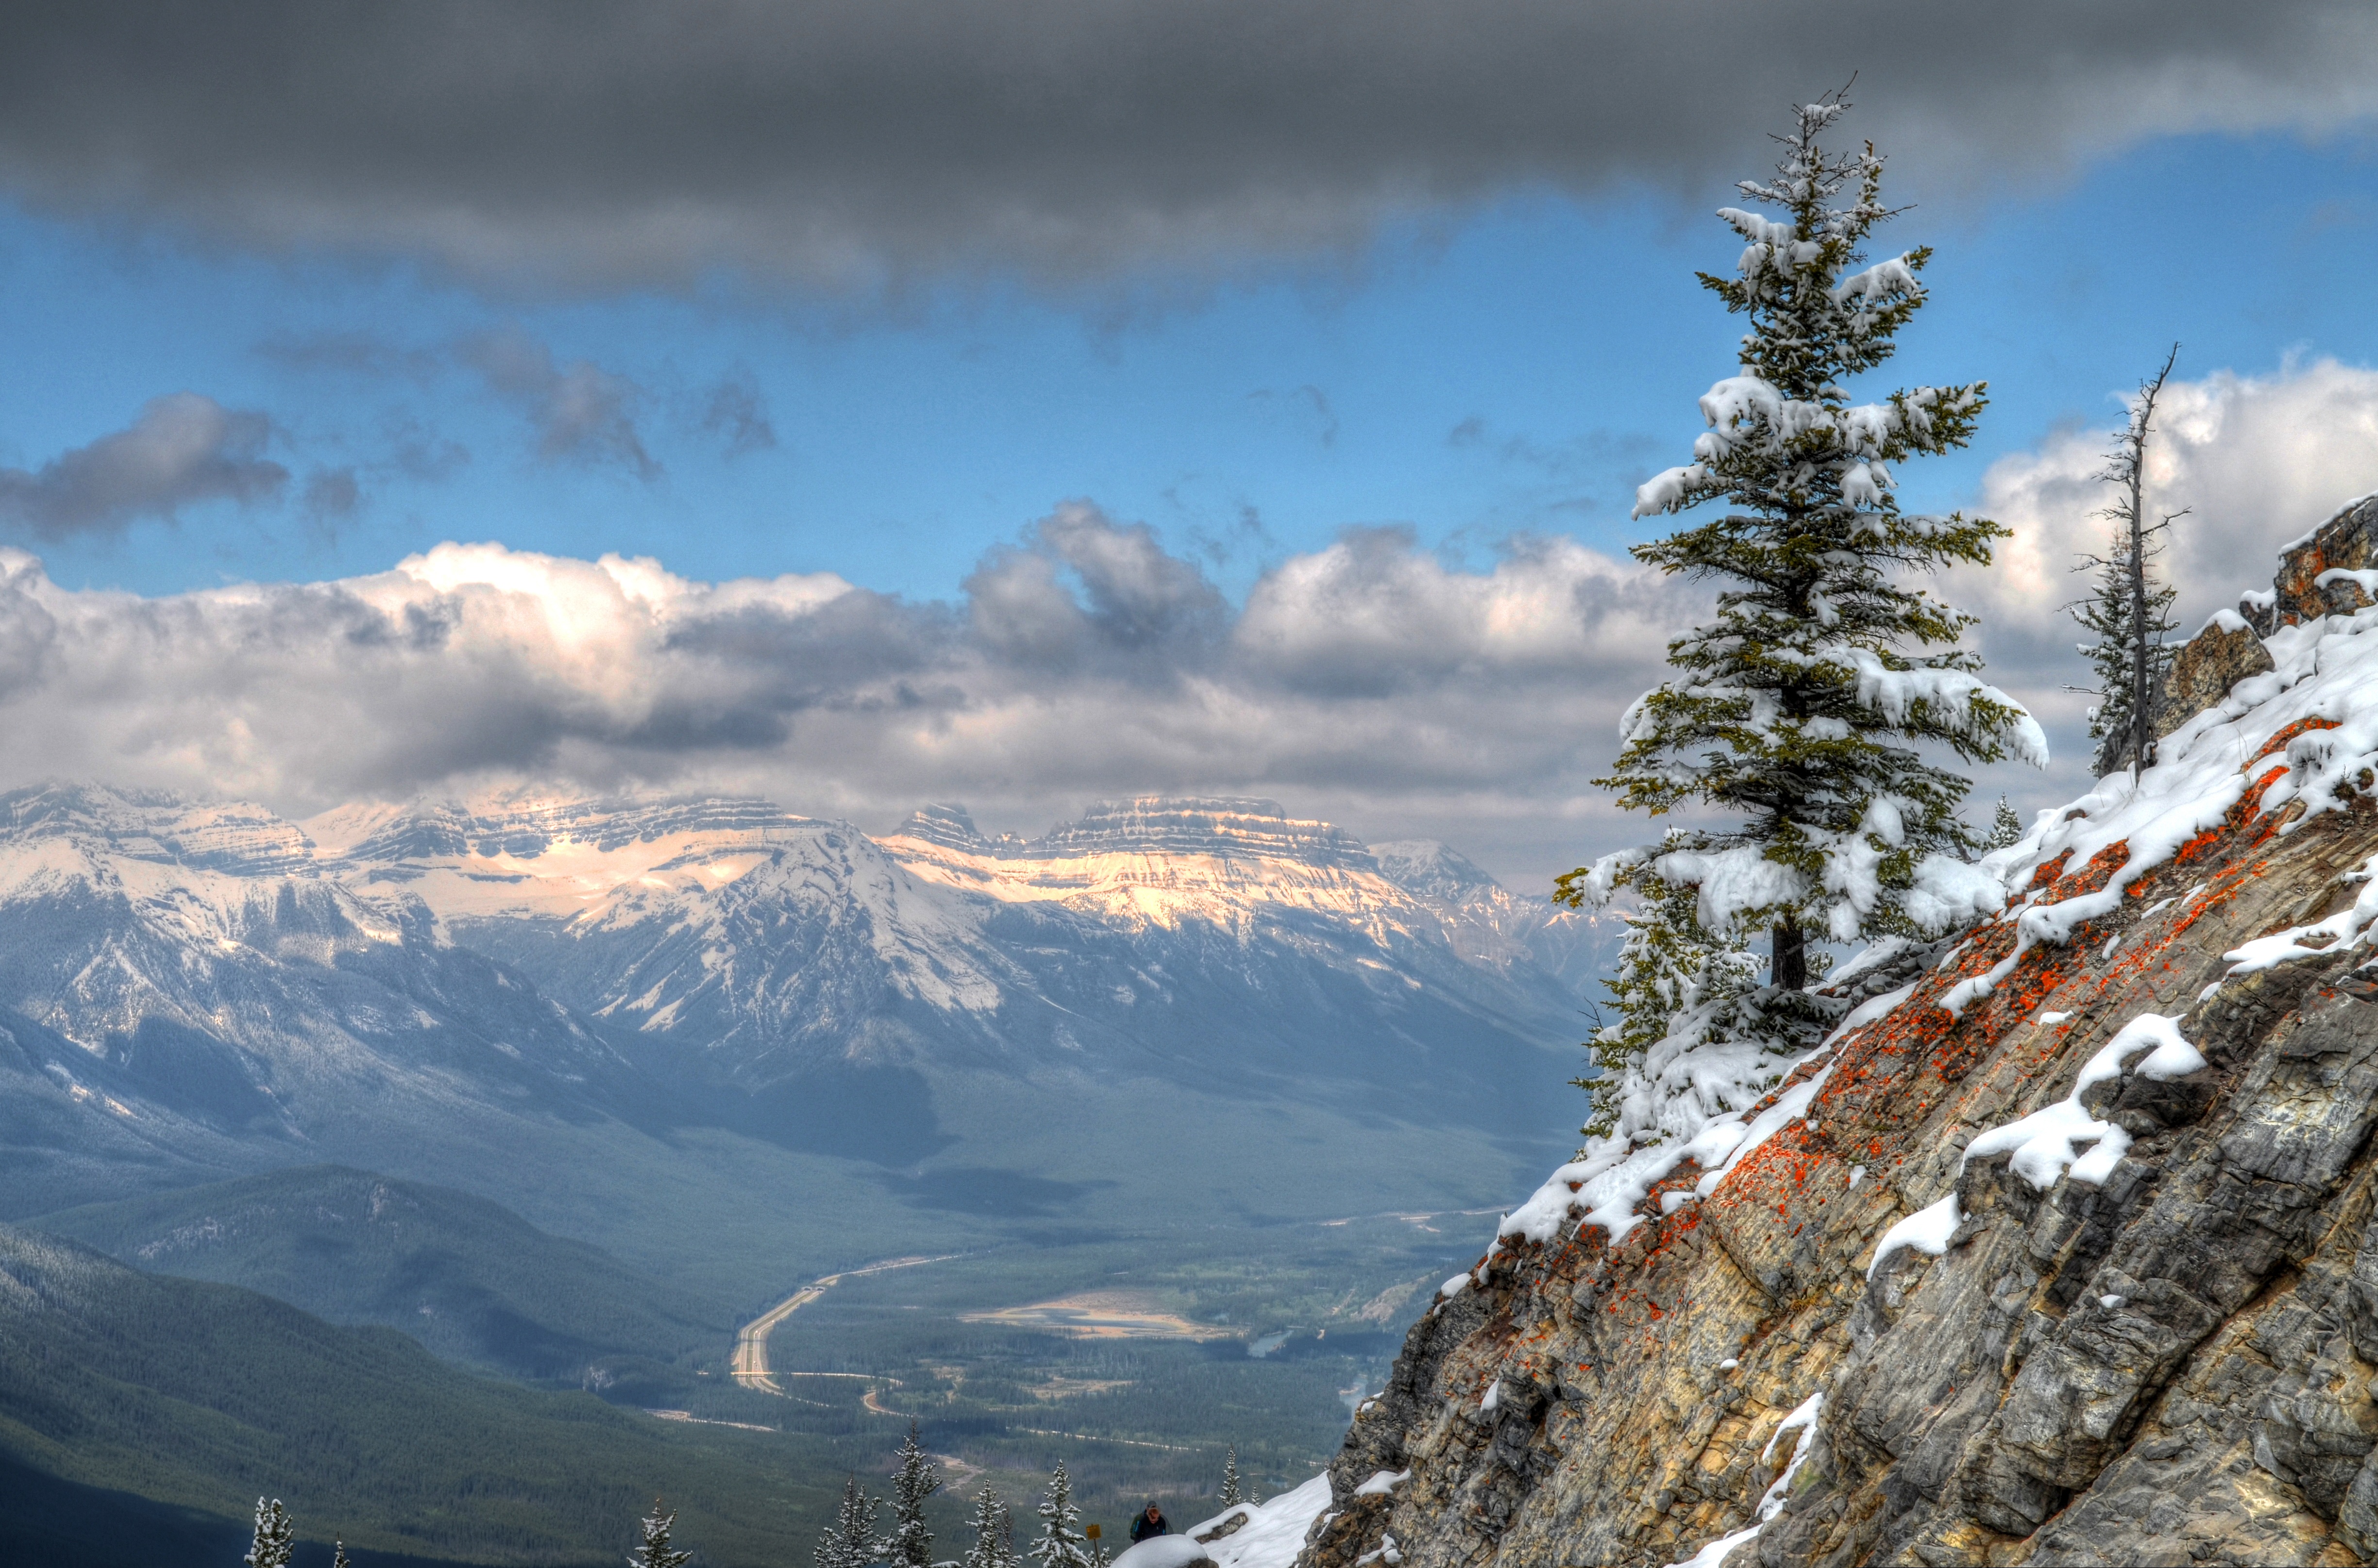
landscape, tree, nature, wilderness, mountain, snow, winter, cloud, mountain range, weather, rocky, season, ridge, summit, stones, mountains, alps, canada, landform, mountain pass, geographical feature, mountainous landforms